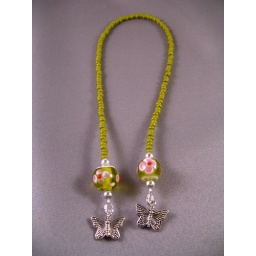
Lampwork floral beads with butterfly charms. Green seed beads in the middle, silver accents.